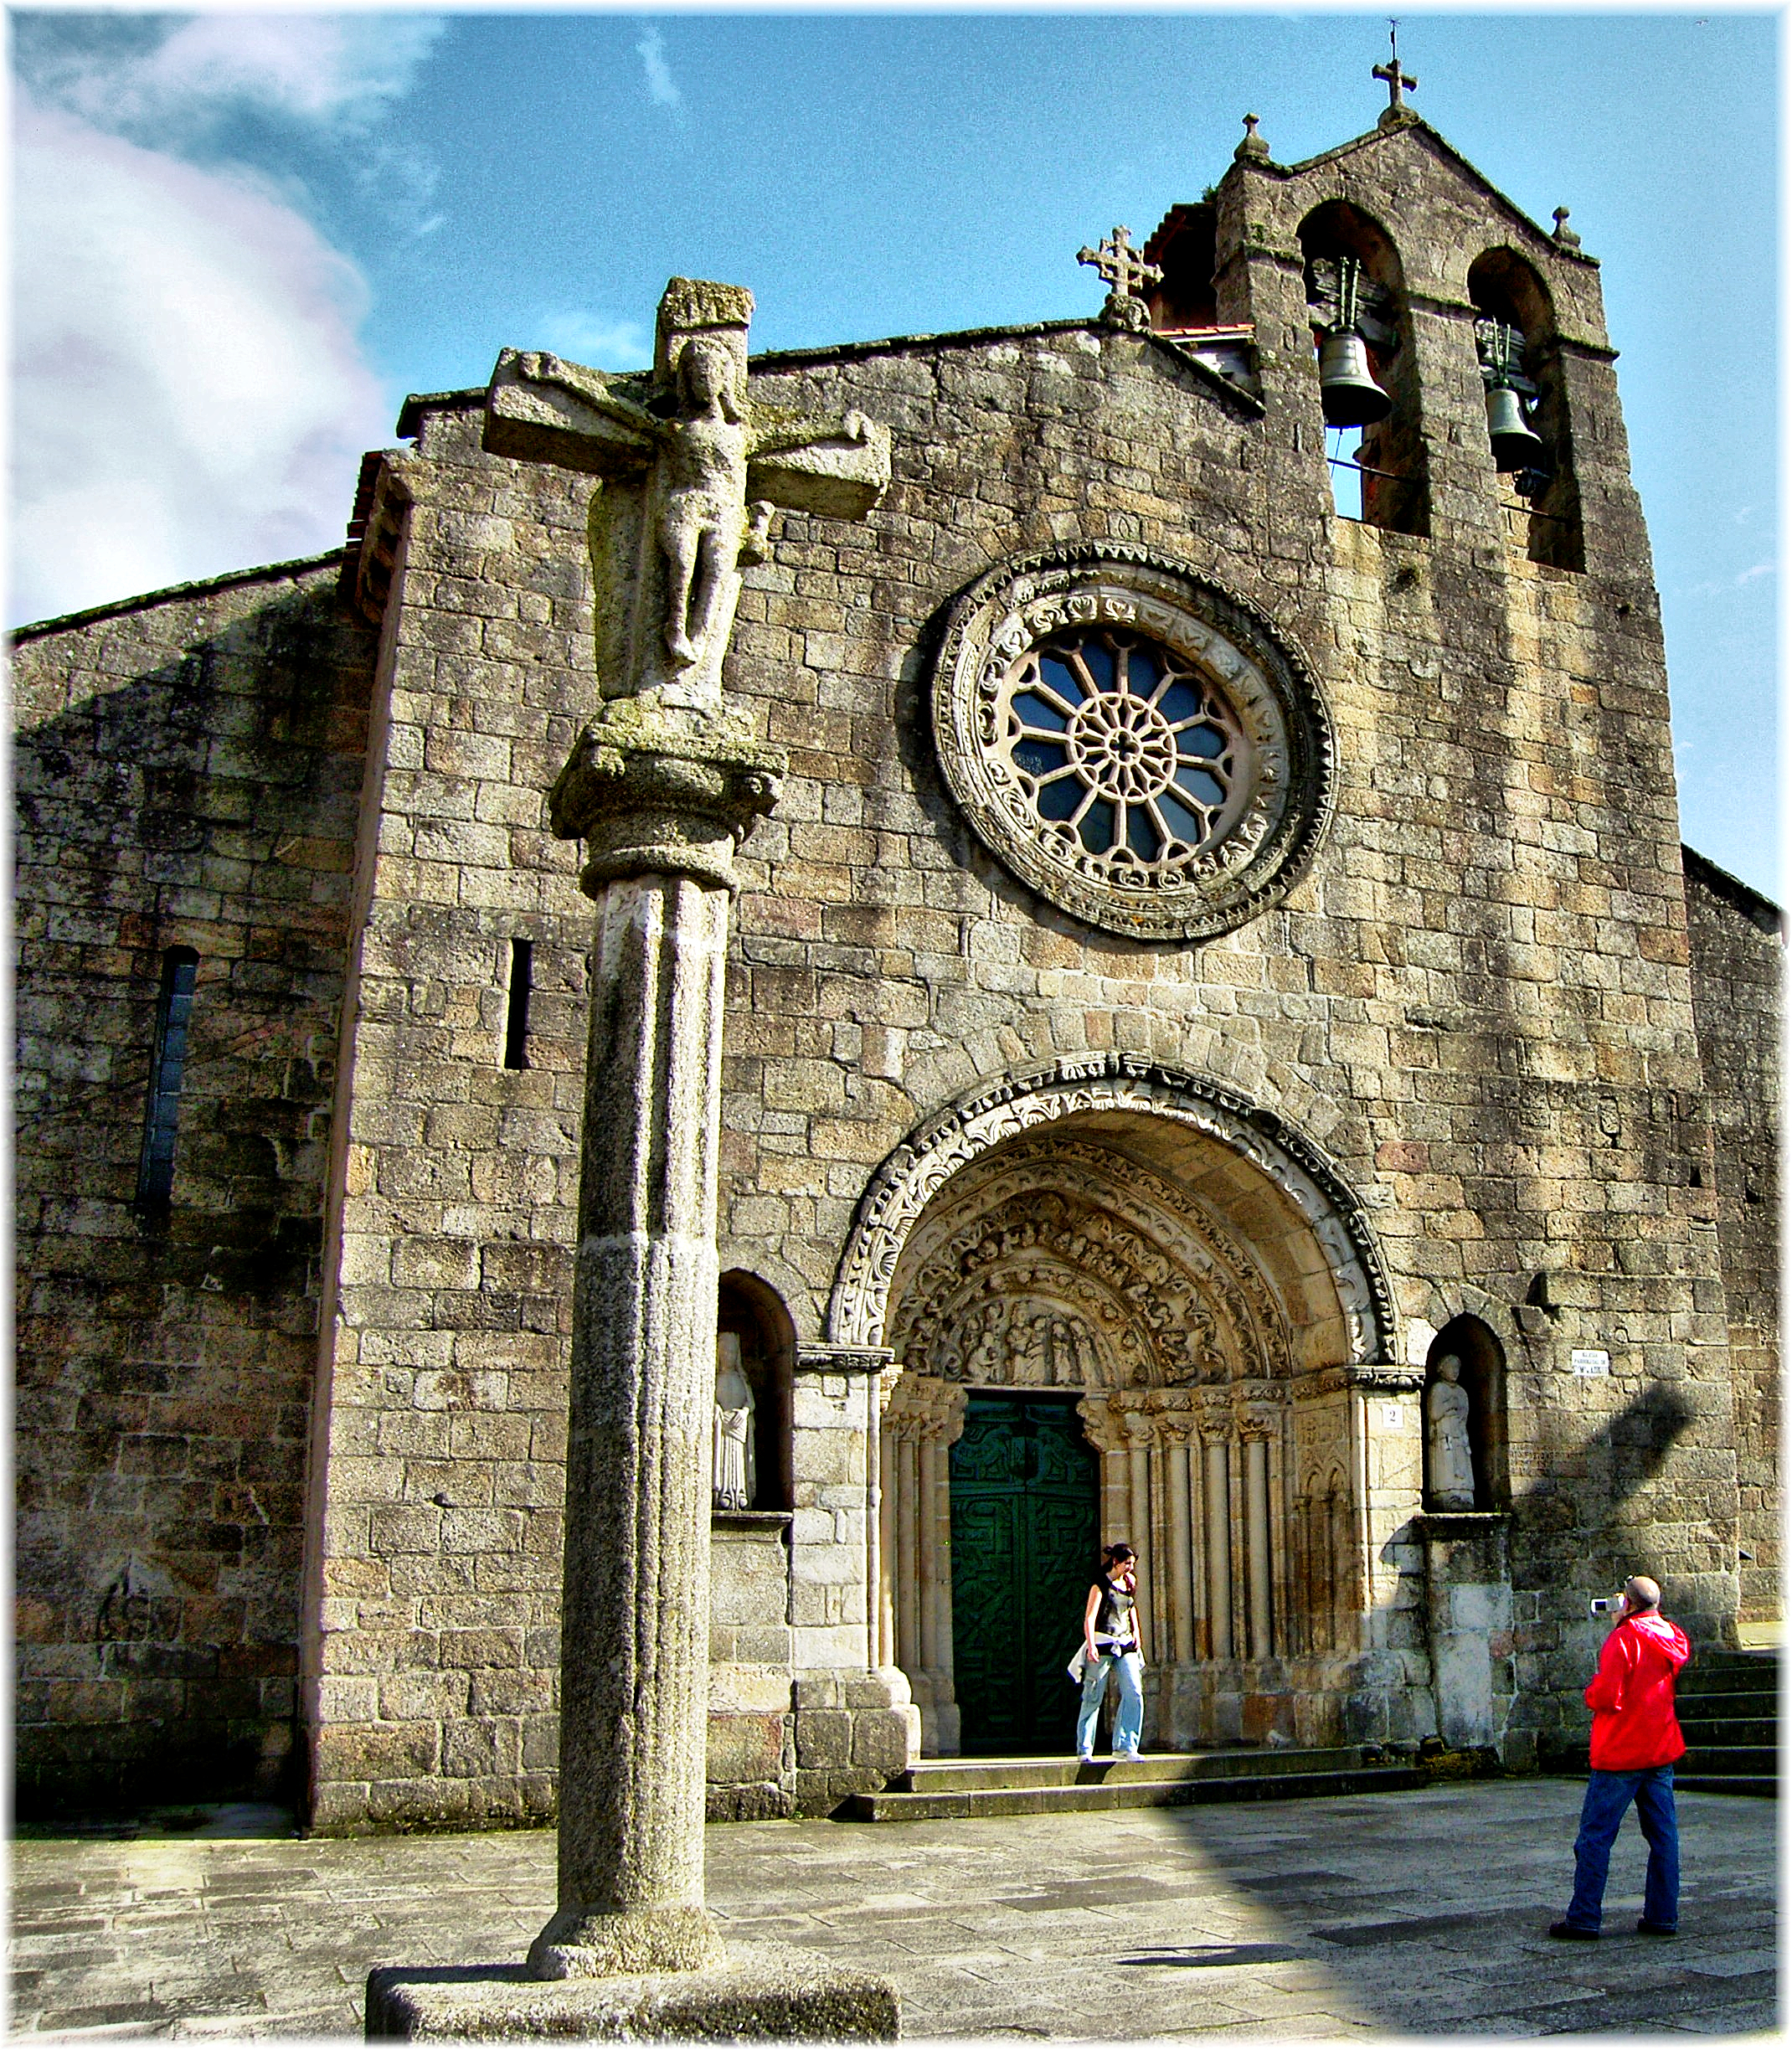
architecture, building, stone, europe, church, cathedral, chapel, place of worship, spain, espagne, monastery, arquitectura, europa, iglesia, synagogue, espaa, galicia, piedra, romanico, espanha, abbey, pedra, middle ages, galiza, igrexa, galice, betanzos, provinciacorua, arquitecture, romatico, ancient history, spanish missions in california